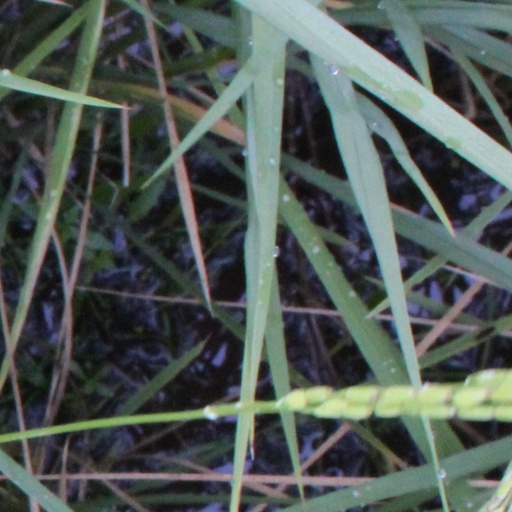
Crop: rice